List of diplomatic missions in the Maldives

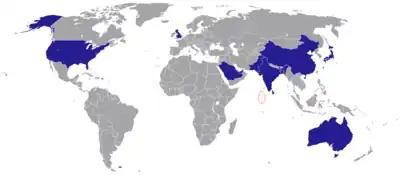
Diplomatic missions in Maldives

This article lists diplomatic missions resident in Maldives. The capital, Malé, hosts 11 embassies/high commissions. Several other countries have accredited ambassadors resident in other capitals or major cities in the region.